Hermann Göring

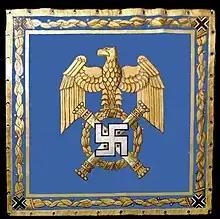
Standard, on display at the in Les Invalides, Paris

Göring and other senior officers were concerned that Germany was not yet ready for war, but Hitler insisted on pushing ahead as soon as possible. On 30 August 1939, immediately prior to the outbreak of the Second World War, Hitler appointed Göring as the chairman of a new six-person Council of Ministers for the Defense of the Reich which was set up to operate as a war cabinet. The invasion of Poland, the opening action of World War II, began at dawn on 1 September 1939. Later in the day, speaking to the , Hitler designated Göring as his successor as Führer of all Germany, "If anything should befall me", with Hess as the second alternate. Major German victories followed one after the other in quick succession. With the help of the Luftwaffe, the Polish Air Force was defeated within a week. The seized vital airfields in Norway (Operation Weserübung) and captured Fort Eben-Emael in Belgium on 10 May 1940, the first day of the Battle of France. Göring's Luftwaffe played critical roles in the Battles of the Netherlands, of Belgium and of France in May 1940.